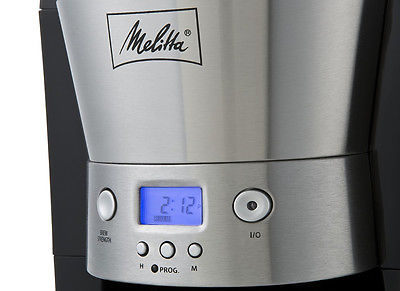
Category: coffee maker